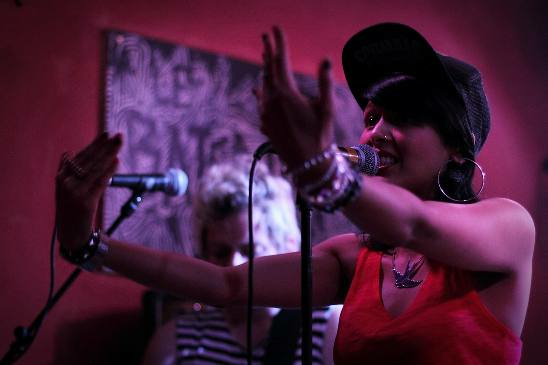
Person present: Yes